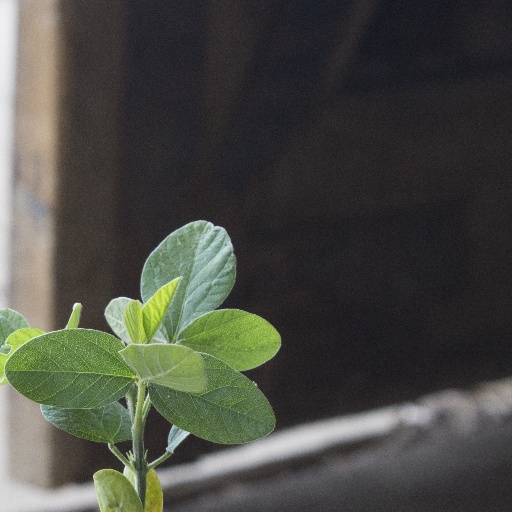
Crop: soybean